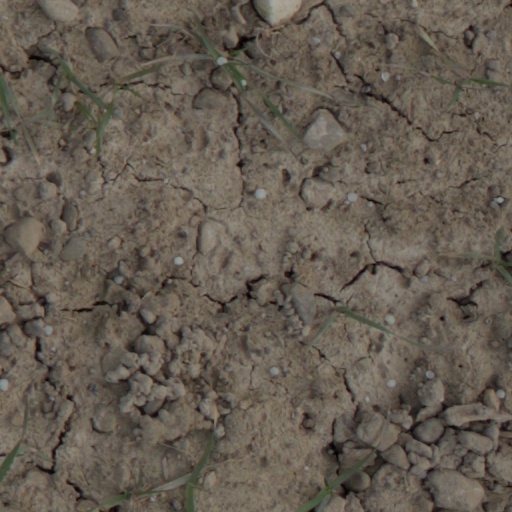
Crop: wheat